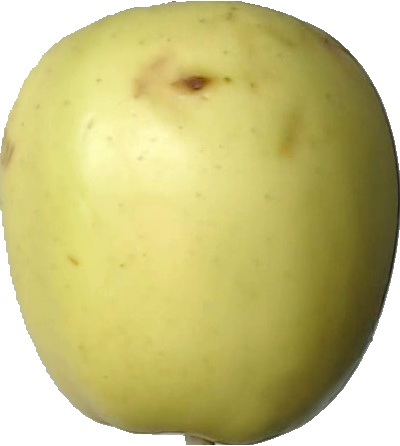
Label: apple_golden_2